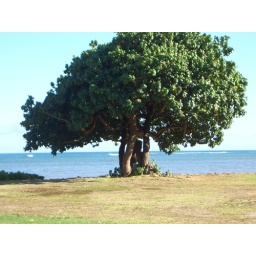
beach park tree in my backyard